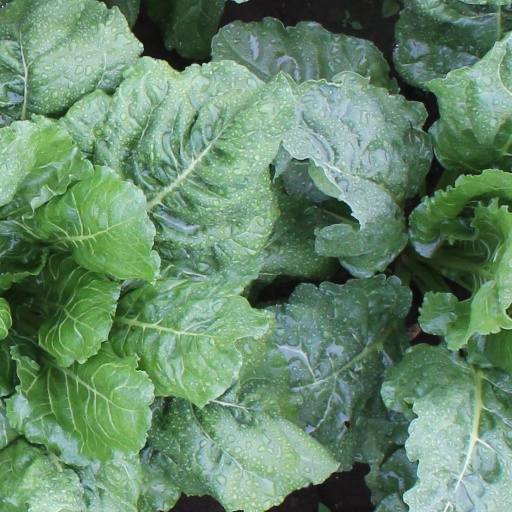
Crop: sugar beet